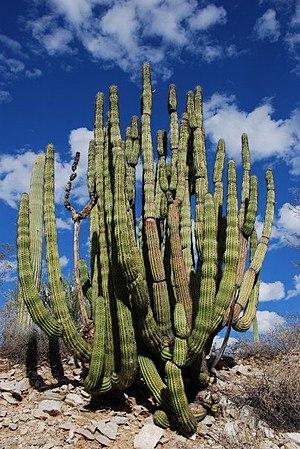
L’Organ Pipe Cactus National Monument est dans un monument national et une réserve de biosphère se situant en Arizona, aux États-Unis.